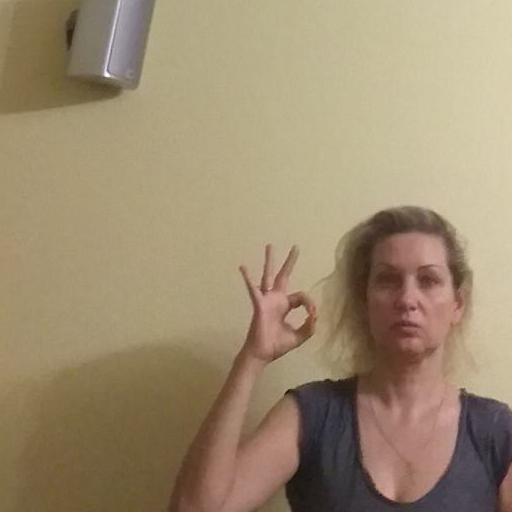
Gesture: ok